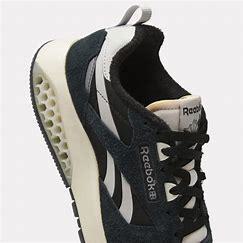
Brand: Reebok
Model: Cl Lthr